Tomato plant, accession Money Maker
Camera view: tilt-top (135 deg); turntable rotation: 240 degrees
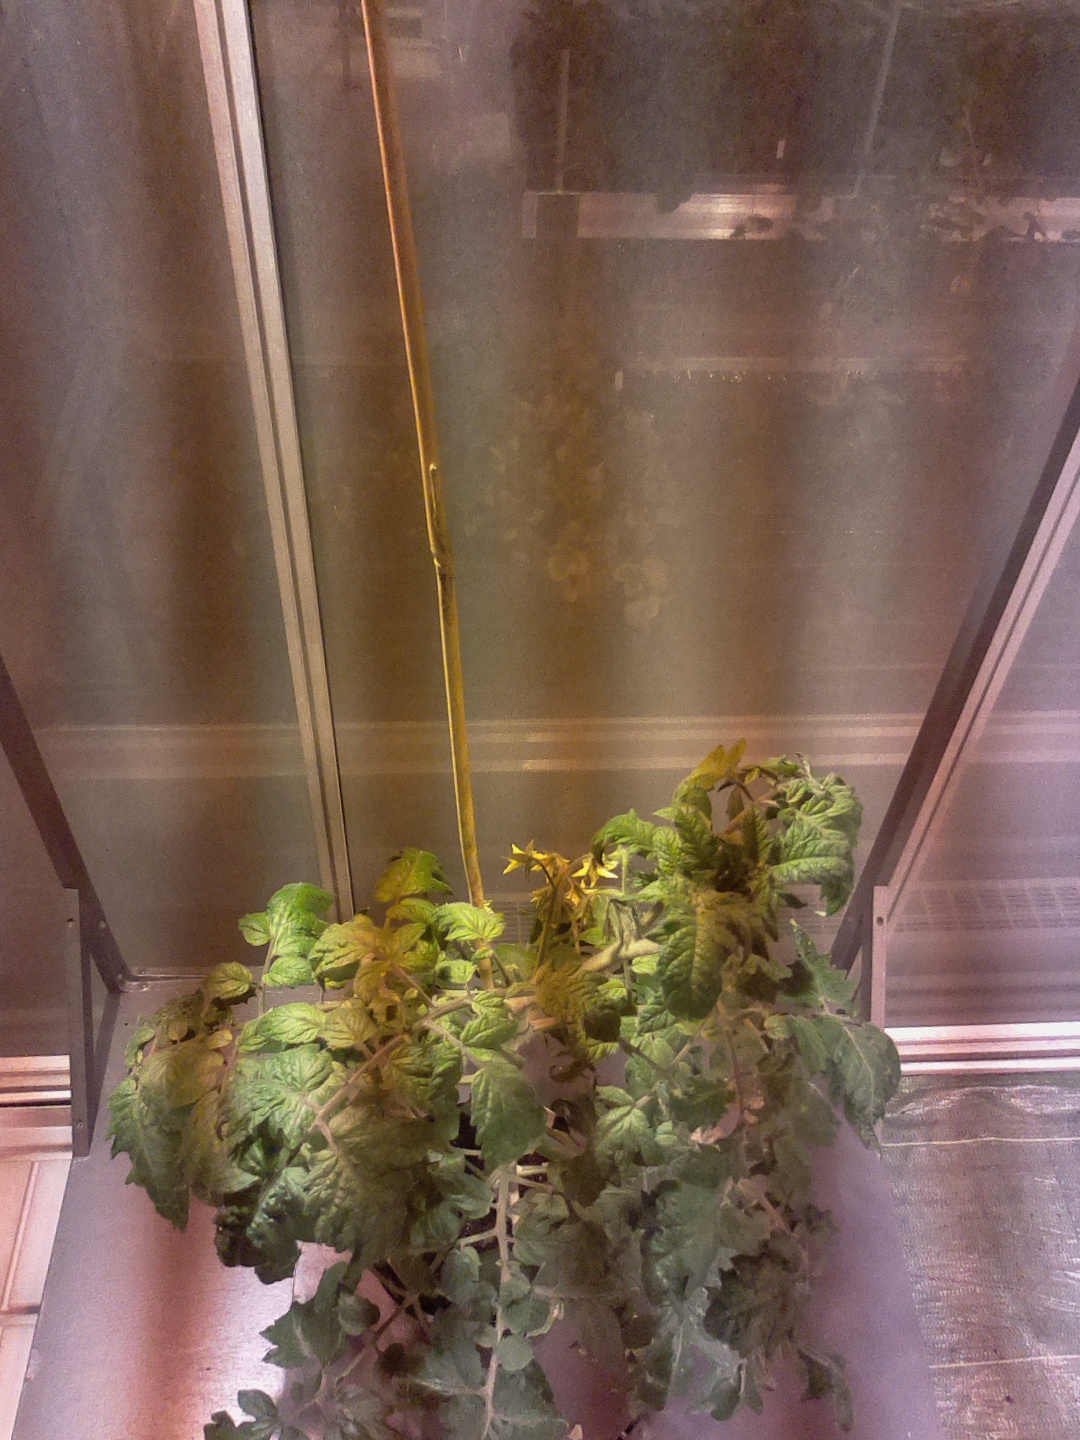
BBCH growth stage 68: Full flowering, 80%-90% of flowers open, more petals falling